Punk zine

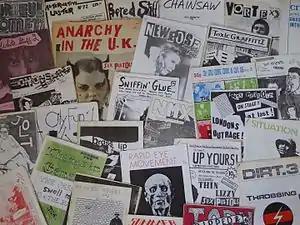
British punk fanzines from the 1970s.

A punk zine (or punkzine) is a zine related to the punk subculture and hardcore punk music genre. Often primitively or casually produced, they feature punk literature, such as social commentary, punk poetry, news, gossip, music reviews and articles about punk rock bands or regional punk scenes.